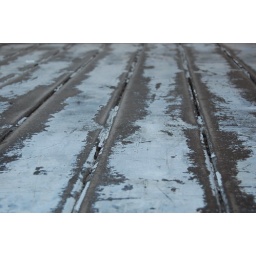
Inside of a train car in Davis, CA